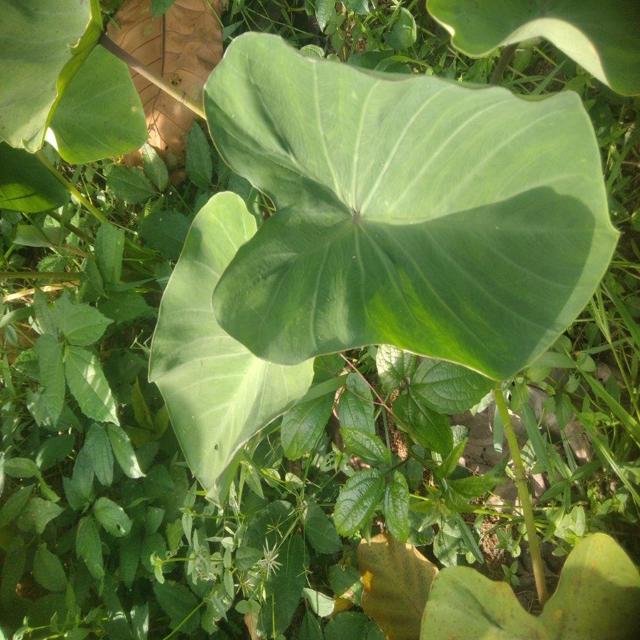
Label: Healthy